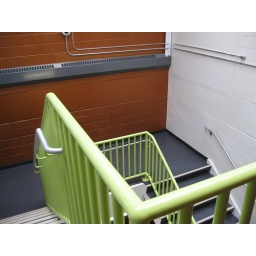
Interesting decor throughout, loved the green in this stairwell, and the wall is a metallic copper paint, very sheik.